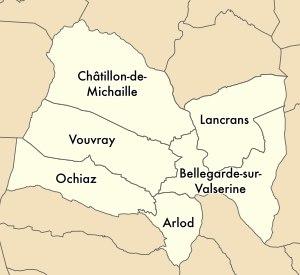
Valserhône est une commune nouvelle située dans l'est du département de l'Ain, en région Auvergne-Rhône-Alpes, issue de la fusion des trois communes déléguées de Bellegarde-sur-Valserine, Châtillon-en-Michaille et Lancrans.